Mewa Singh Lopoke

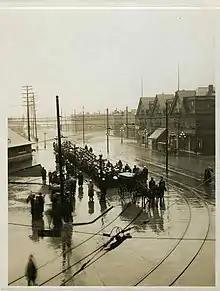
Funeral Procession of Mewa Singh, 1915.

At Mewa Singh's request, Edward Montague Woods, his court appointed lawyer, called no witnesses and conducted no cross-examination. Yet, Woods attempted to help Mewa Singh by appealing to the Minister of Justice in Ottawa, advocating for Mewa Singh's sentence to be commuted. Ultimately, Woods' efforts were futile and Mewa Singh's death sentence, the mandatory punishment for murder in Canada, was not commuted.